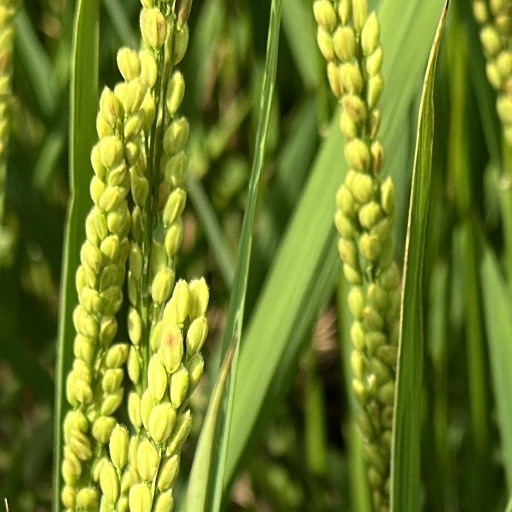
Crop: rice